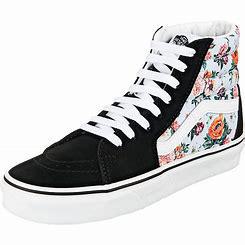
Brand: Vans
Model: UA SK8 Hi